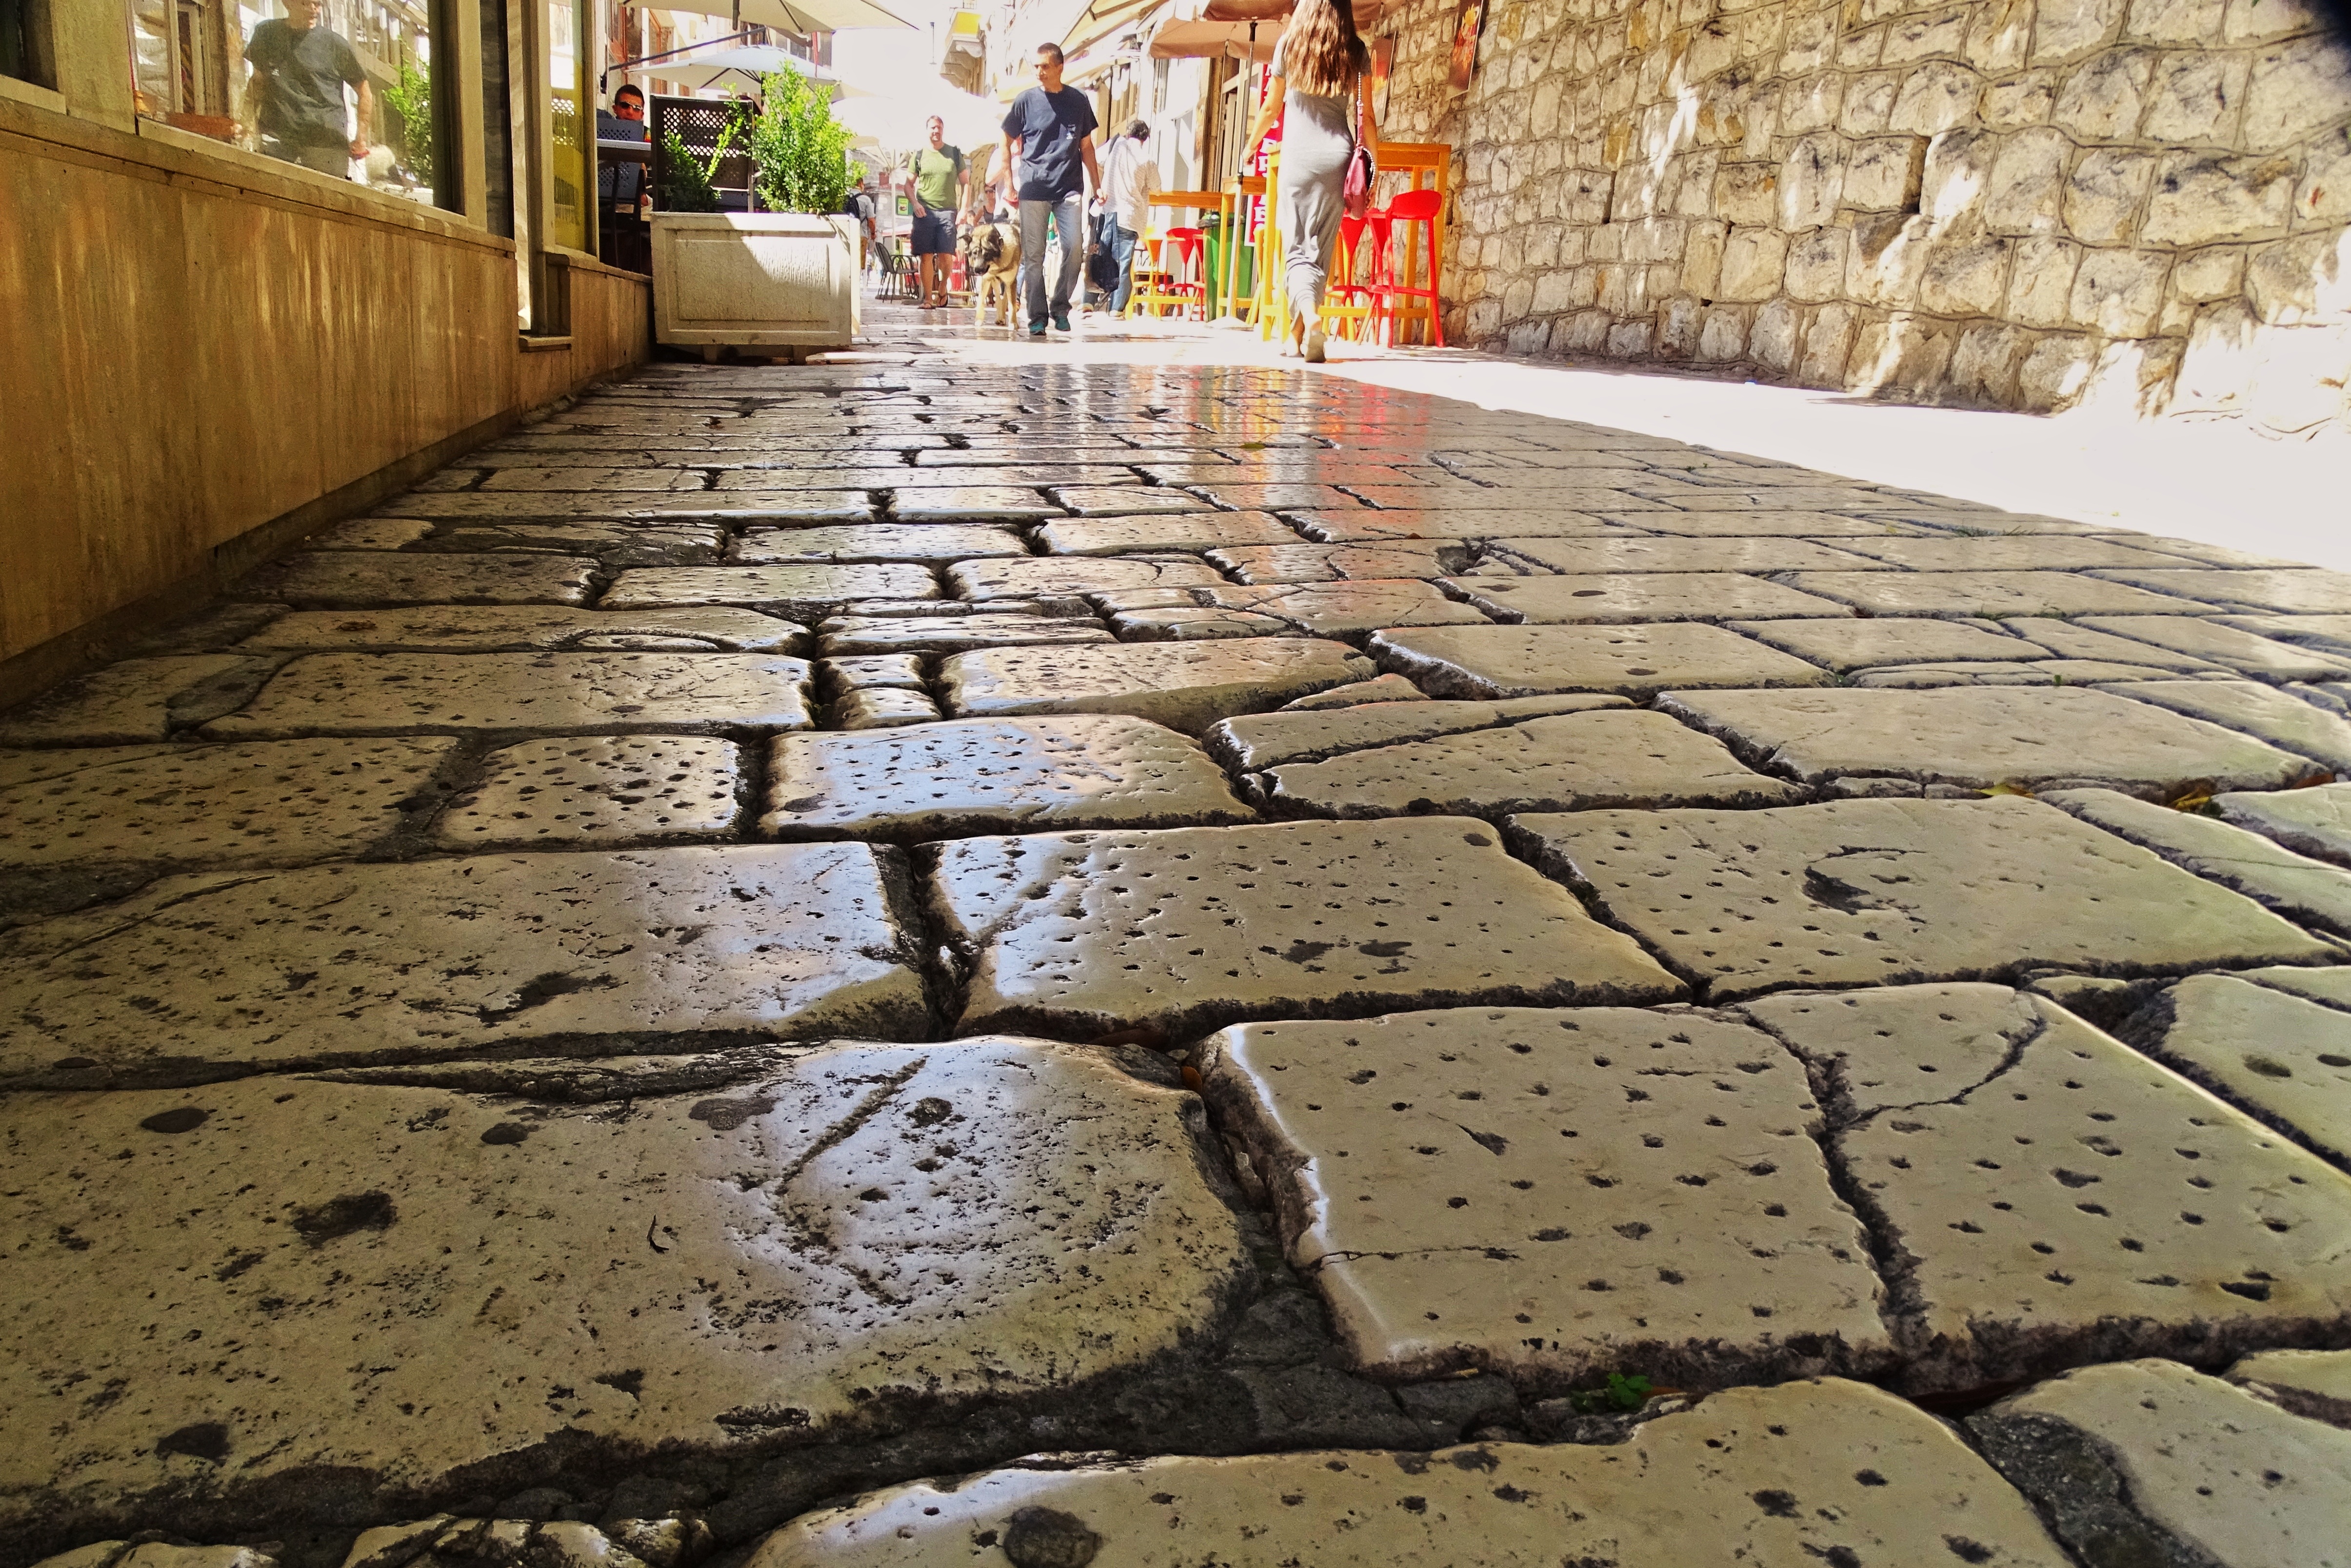
rock, wood, sidewalk, floor, alley, cobblestone, wall, walkway, soil, stone wall, brick, material, old town, croatia, tiles, marble, away, split, paving stones, marbled, flooring, road surface, ancient history, old roads, outdoor structure, flagstone